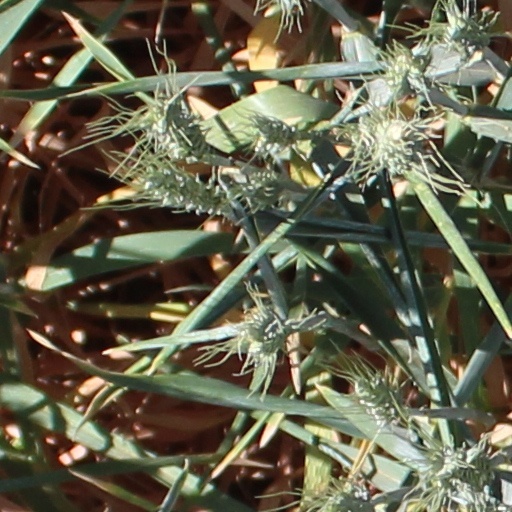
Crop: wheat